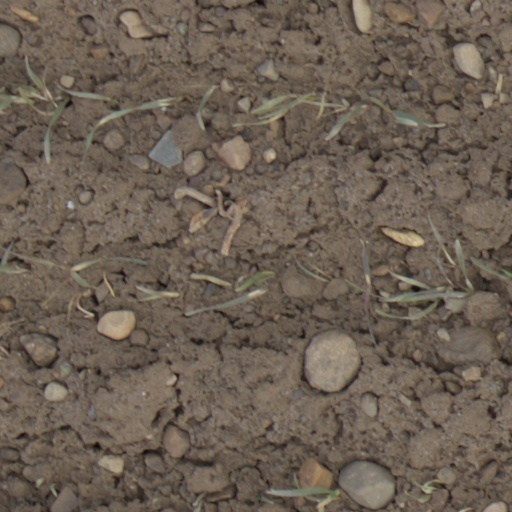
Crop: wheat